Slingsby Aviation

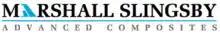
Logo used in 2013

After this Slingsby became part of the Vickers Group in November 1969, initially as Vickers-Slingsby Sailplanes Ltd, then reverting to the old name of Slingsby Sailplanes Ltd, and original design declined, though they built versions of other aircraft, both powered and unpowered. Slingsby’s last glider, which was also their last original design, was the GRP Slingsby T.65 Vega. This ceased production in 1982, by which time high performance sailplane design had moved away from the UK. During the upheavals in the British aerospace and marine sector the company became Slingsby Engineering, part of the public/private holding company British Underwater Engineering (UBE). In July 1982 Slingsby Aviation was set up by, and as part, of Slingsby Engineering. Slingsby Aviation passed from UBE to ML holdings in 1993, then to Cobham plc in December 1995. Slingsby's last aircraft was the T-67 Firefly, a two-seater military training aircraft, originally a René Fournier design but structurally reworked by Slingsby into a wholly composite machine. At this time Slingsby Aviation employed around 130 people on its 12,220 square metre (131,000 square feet) site. The company had its own airfield at Kirkbymoorside with a 750-metre reinforced grass runway. Slingsby Aviation’s SAH 2200 hovercraft has operated in such varied regions as the Arctic Circle and Africa. Two are seen in the James Bond film, "Die Another Day".